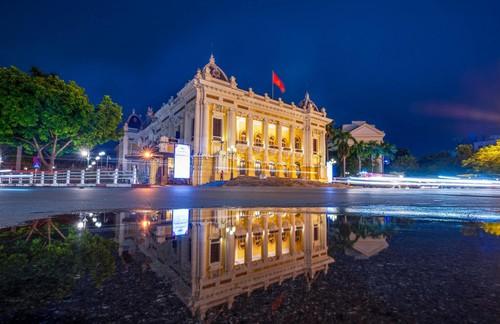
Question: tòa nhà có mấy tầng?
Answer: có hai tầng